Eise Eisinga Planetarium

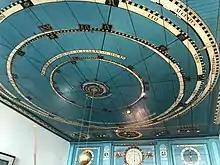
The orrery

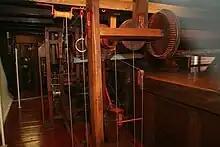
The mechanical works in the space above the ceiling that keep the mechanism in operation

An orrery is a planetarium, a working model of the Solar System. The orrery is painted with royal blue glimmer and outlined in shiny gold paint. The Sun is painted at the center of the ceiling. The Earth is represented by a golden orb dangling on a wire. The zodiac is also depicted. The clockwork-like mechanical planetarium moves as it does in reality at a reduced scale. The planetarium is very exact, but is not perfect. The pendulum, for instance, is made of a single type of metal so it is influenced by temperature fluctuations.